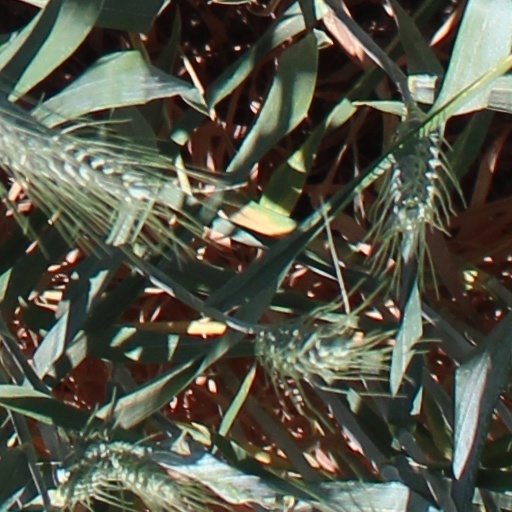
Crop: wheat